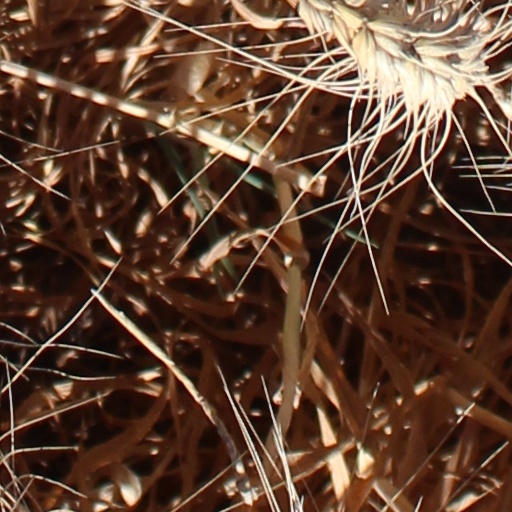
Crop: wheat